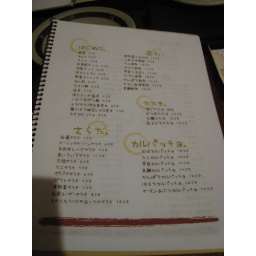
After karaoke we walked all the way next door to Gochi. I love the cute font they use in the menu.